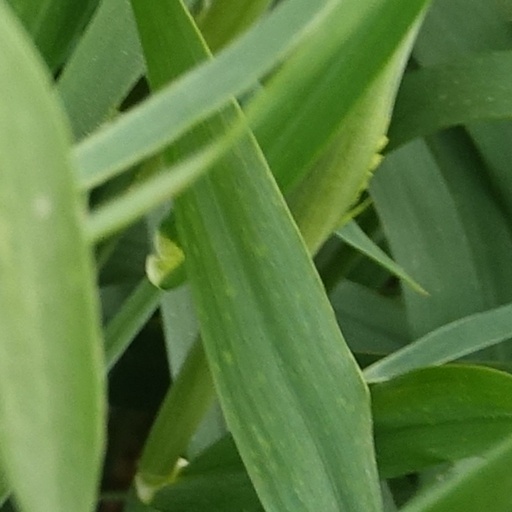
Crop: wheat